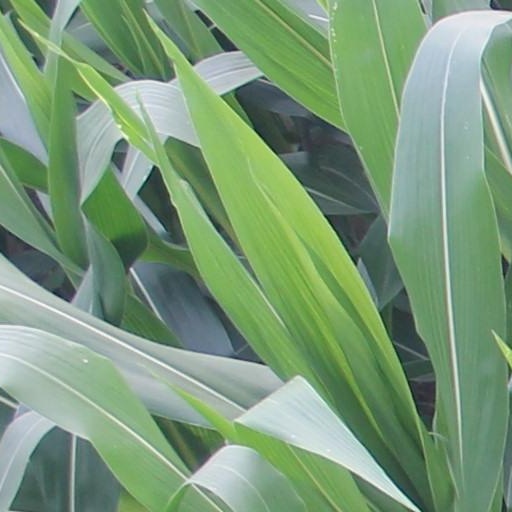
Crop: maize; corn